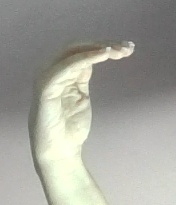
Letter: haa